Fet-Mats

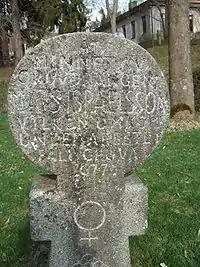
Fet-Mats gravestone in Falun, inscribed in Swedish as follows: "In memory of the miner Mats Israelsson who died while working at the Falun Mine in 1677"

However, Fet-Mats Israelsson's body remained on display for thirty years, until he was buried in Stora Kopparberg Church in Falun on 21 December 1749. During renovation of the floor in the early 1860s, the remains of Fet-Mats were found again and exhibited in a display case, until he was finally buried in 1930 in the church's graveyard.